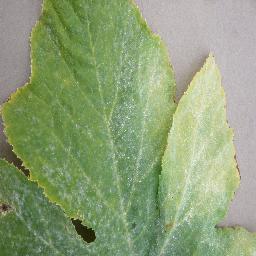
Label: Squash___Powdery_mildew